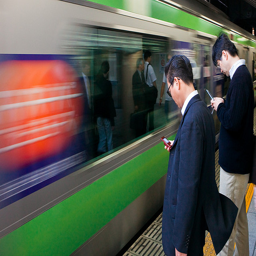
Two men are using cellphones while waiting for a train.
Two men on their cell phones at a subway station as the green, and red subway is moving.
Men on their cellphones while standing on a platform as a train goes by.
Men playing on the cellphones while waiting on a train.
Two men are waiting for a train and looking at their cell phones.